Qasim Amin

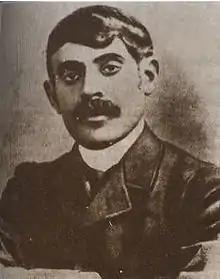
Qasim Amin.

Qasim Amin (1 December 1863 – 12 April 1908) was an Egyptian jurist, Islamic Modernist and one of the founders of the Egyptian national movement and Cairo University. Qasim Amin has been historically viewed as one of the Arab world's "first feminists", although he joined the discourse on women's rights quite late in its development, and his "feminism" has been the subject of scholarly controversy. Amin was a philosopher, a reformer, and a judge, besides being a member of Egypt's aristocratic class, and a central figure in the Nahda movement. His advocacy of greater rights for women catalyzed debate over women's issues in the Arab world. He criticized veiling, seclusion, early marriage, and lack of education of Muslim women. More recent scholarship has argued that he internalized a colonialist discourse on women's issues in the Islamic world, regarded Egyptian women as objects serving to achieve national aspirations, and in practice advocated reforms that diminished the legal rights of women in marriage contracts.